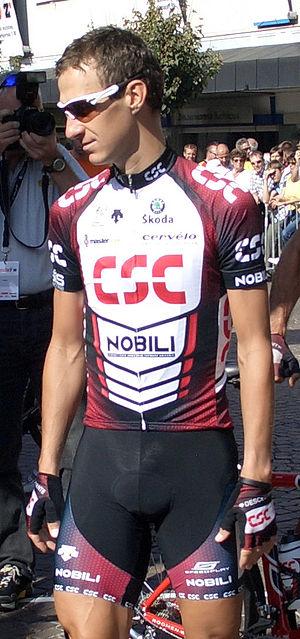
Kurt Asle Arvesen est un coureur cycliste norvégien professionnel de 1998 à 2011 puis directeur sportif. Il est directeur sportif de l'équipe Sky de 2012 à 2016, puis de Uno-X Hydrogen Development.